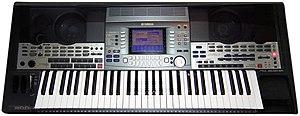
Yamaha PSR 9000 Claviers Arrangeurs